Sloupnice

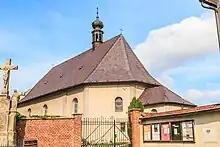
Church of Saint Nicholas

The main landmark of Horní Sloupnice is the Church of Saint Nicholas. It was originally a Gothic church, first mentioned in 1350 and rebuilt into its current Baroque form in 1712.